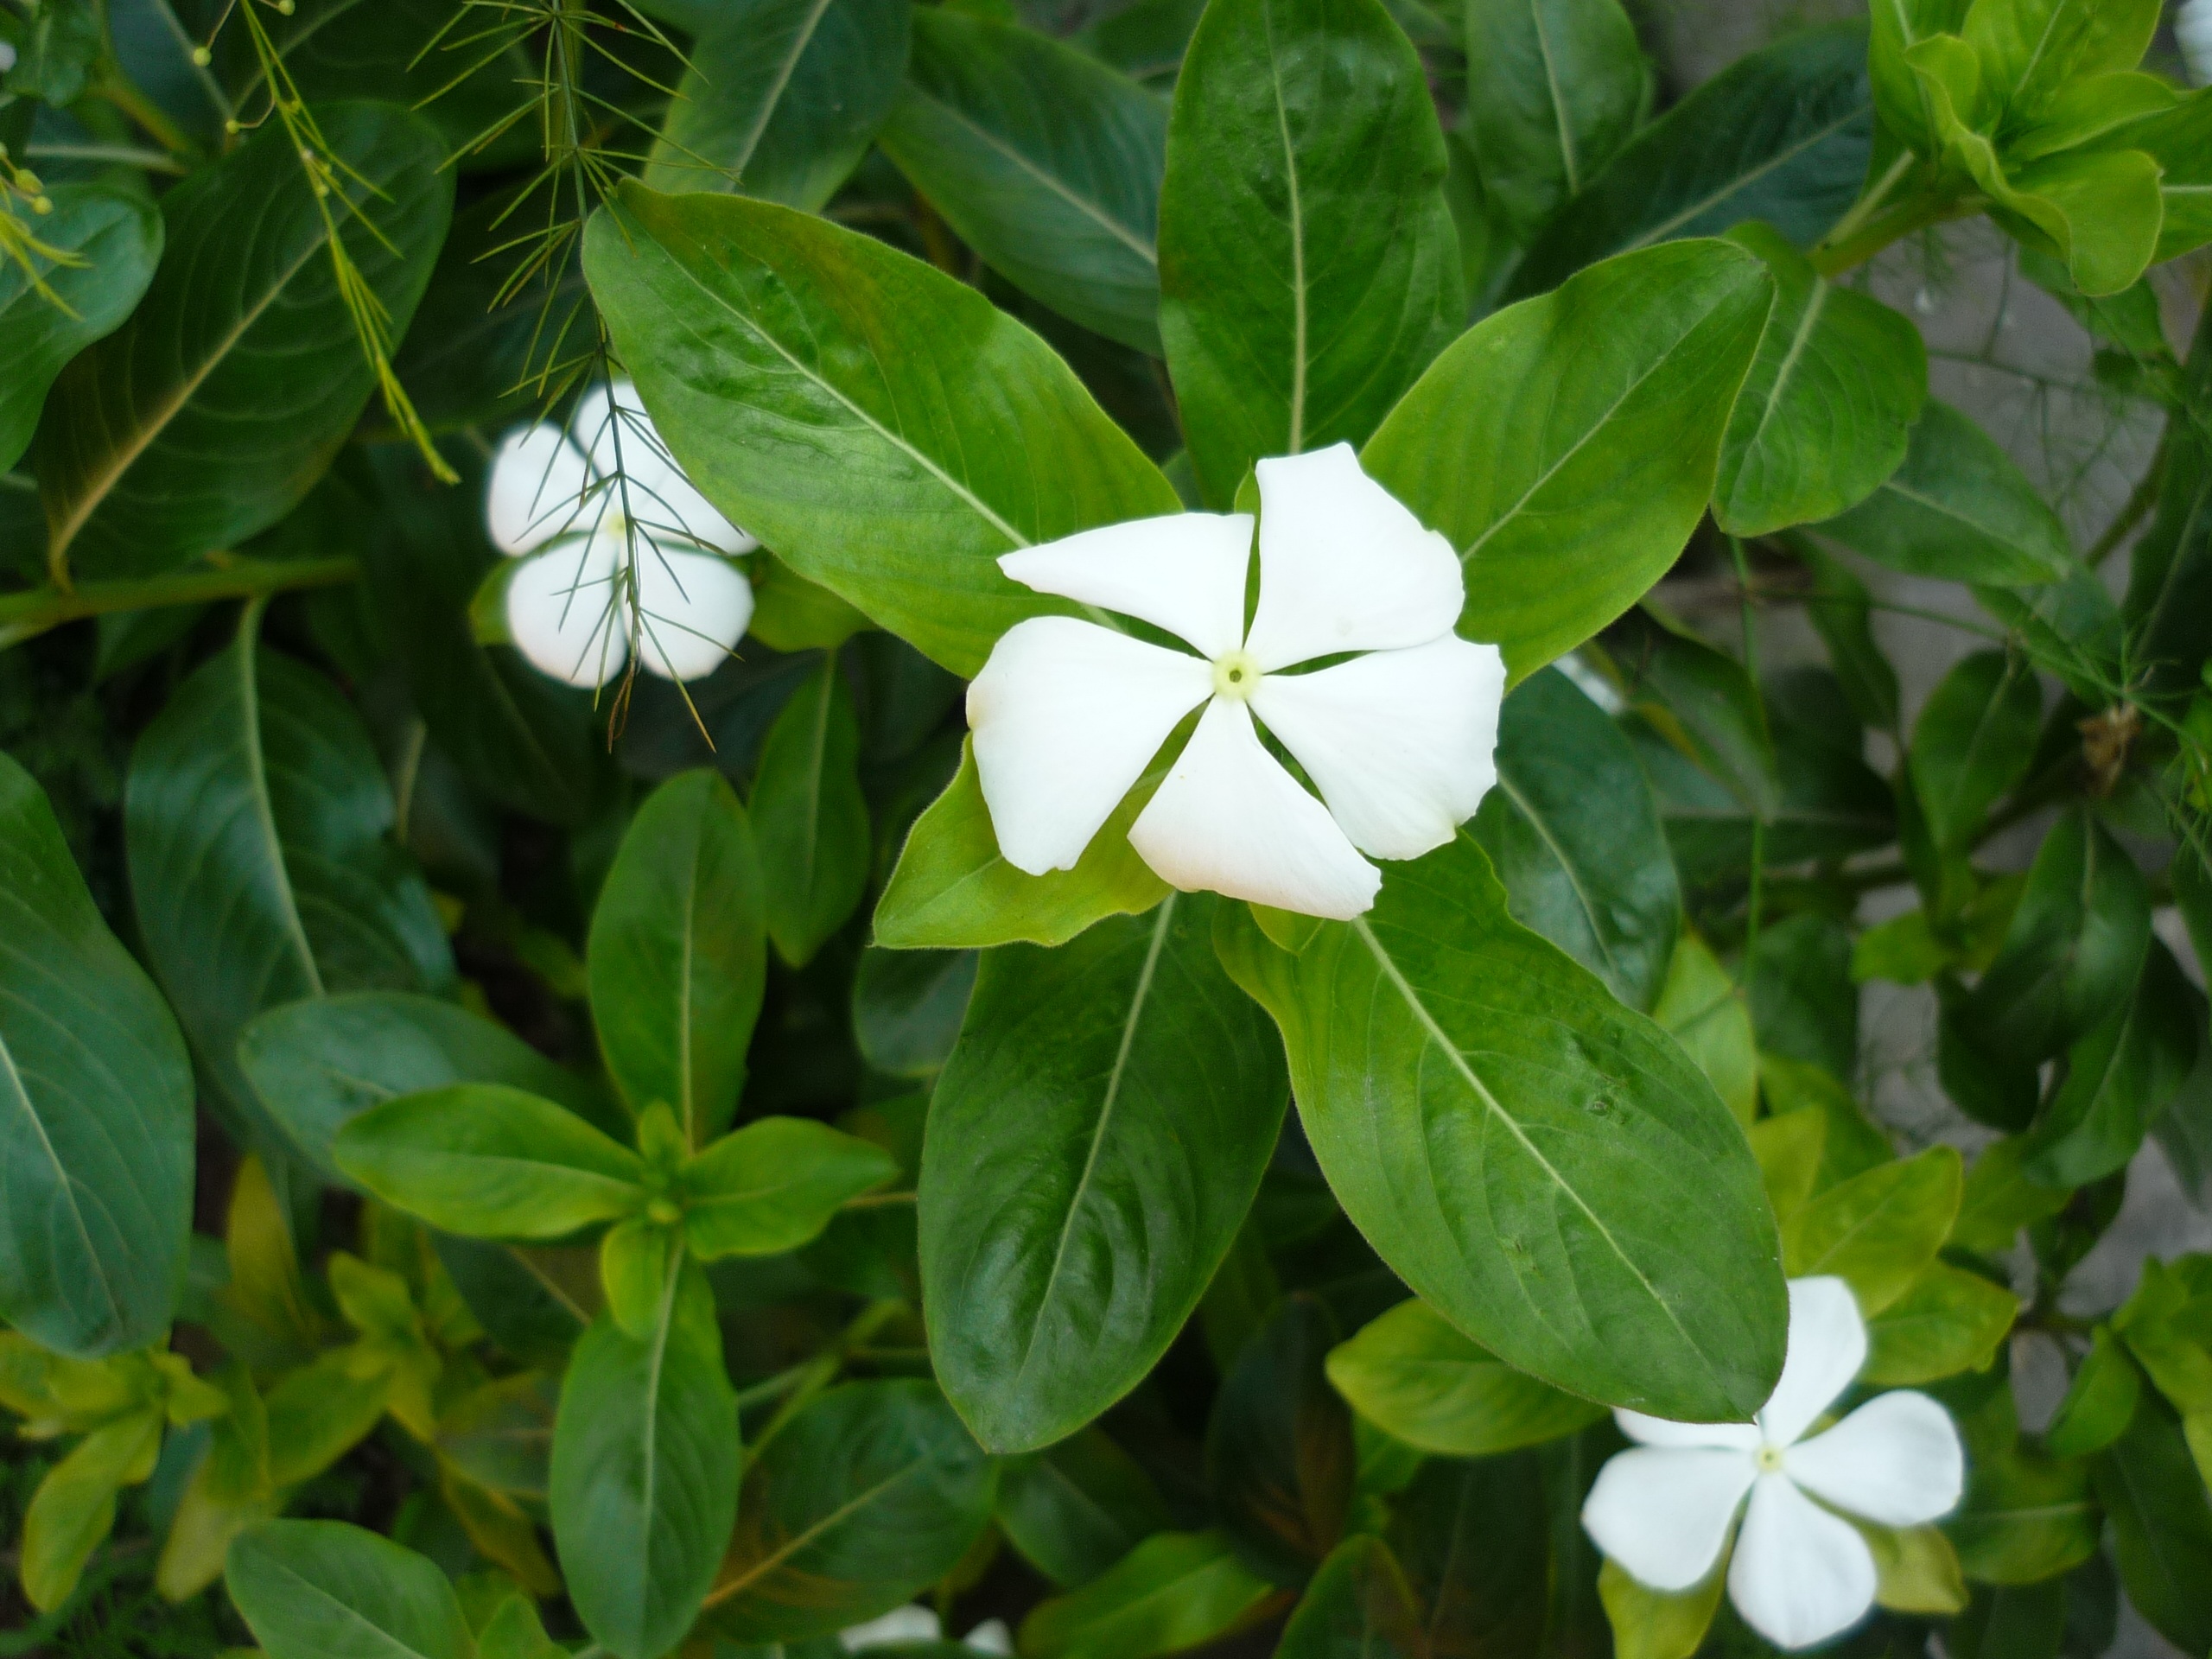
plant, leaf, flower, bloom, green, natural, fresh, botany, flora, wildflower, shrub, gardenia, moonflower, jasmine, flowering plant, land plant